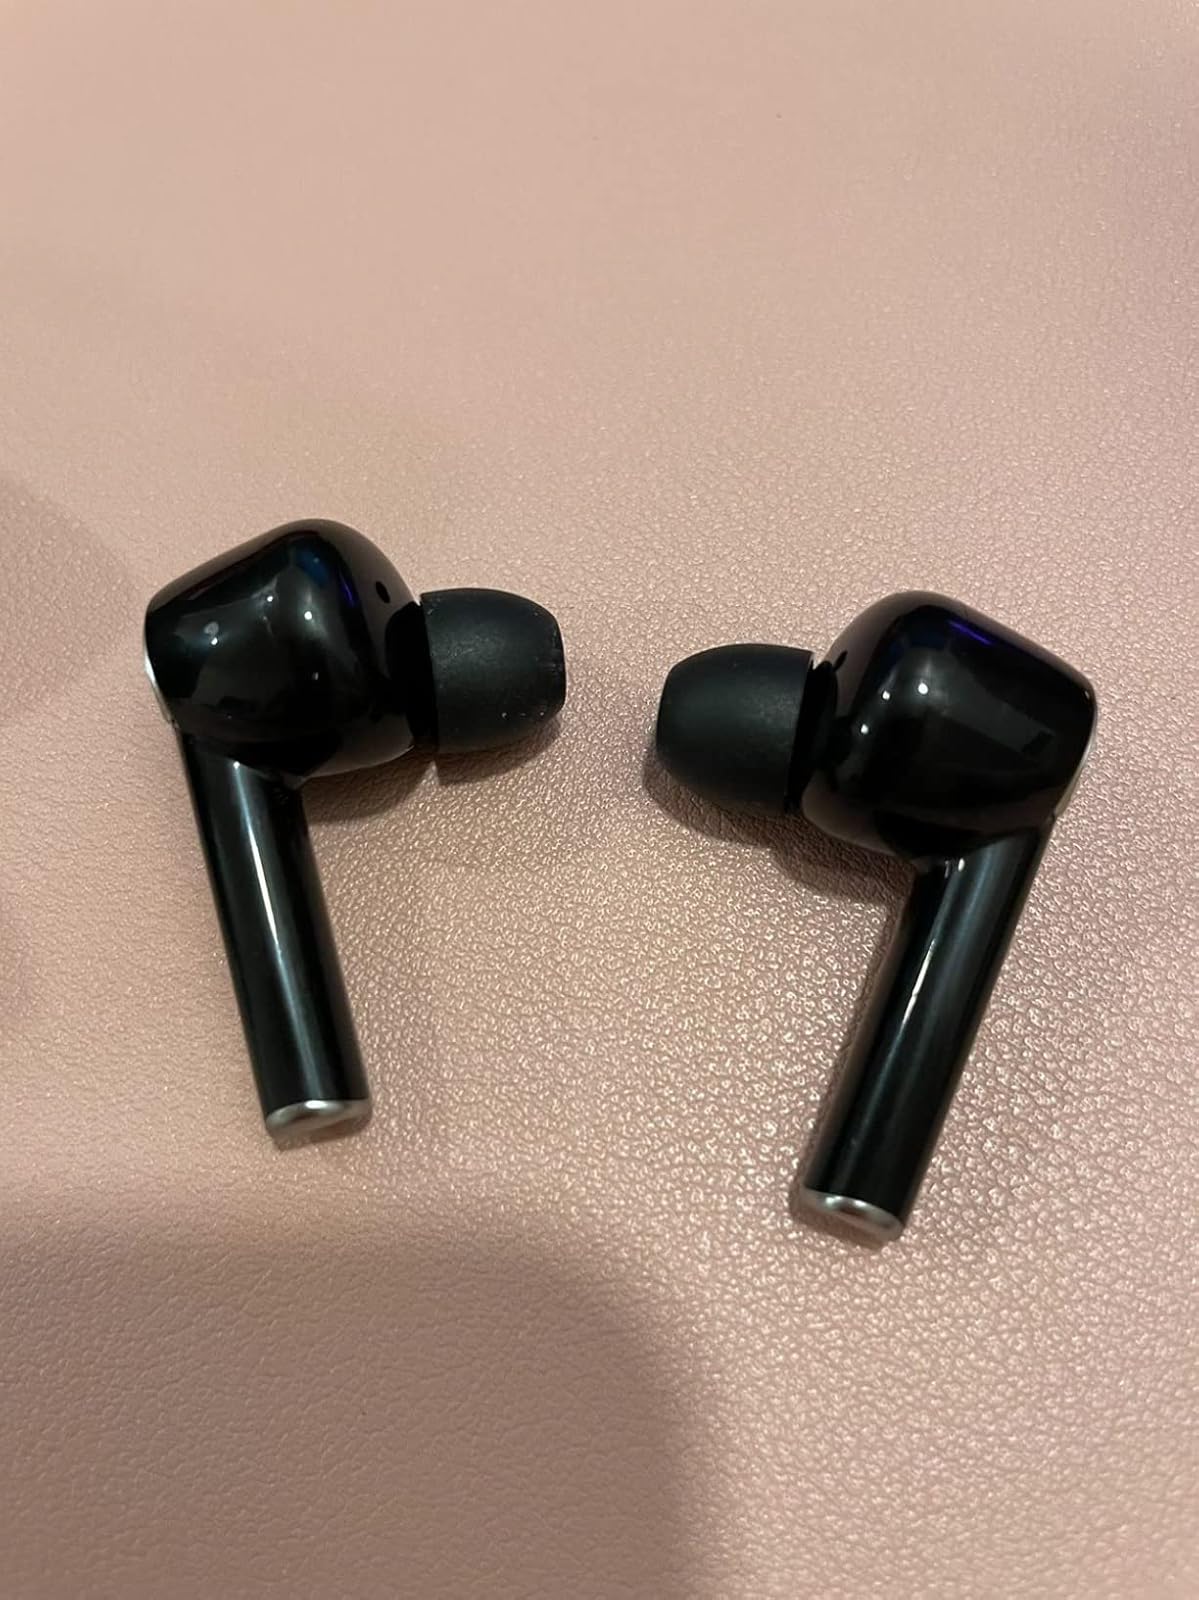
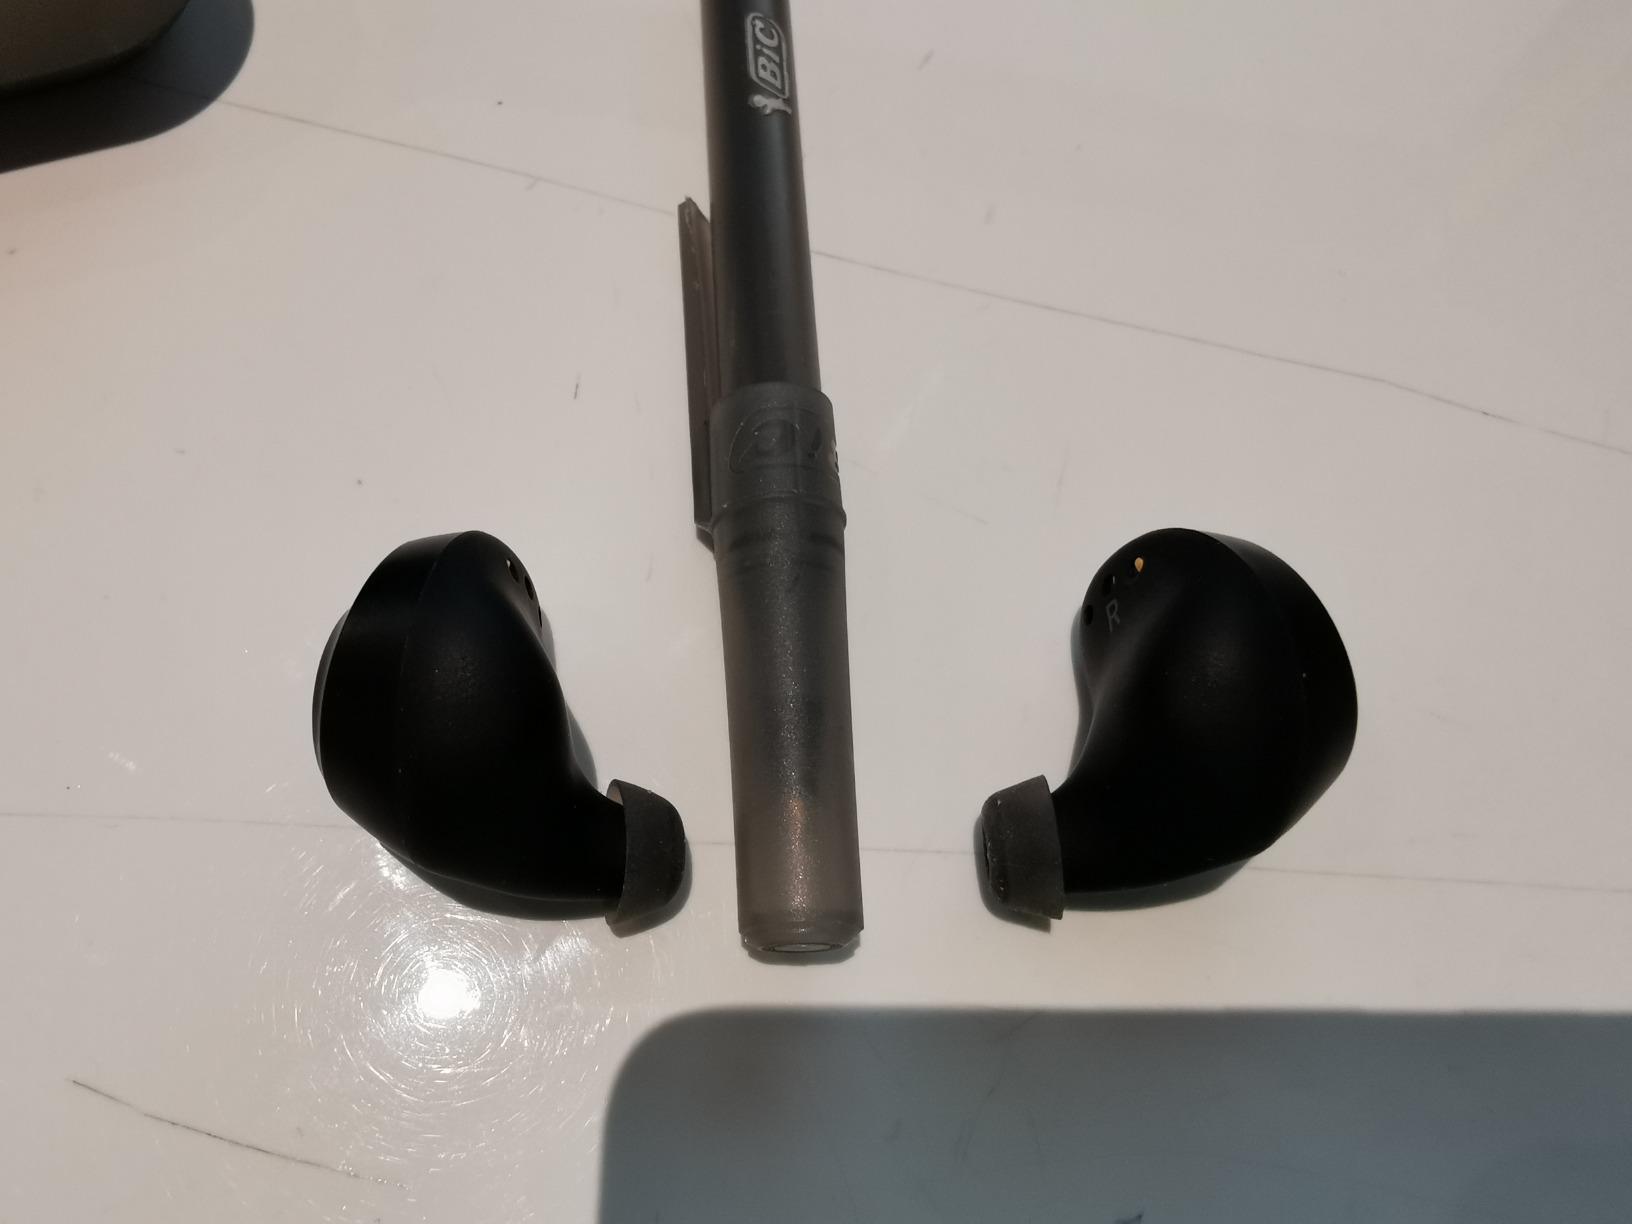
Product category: earbuds
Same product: no